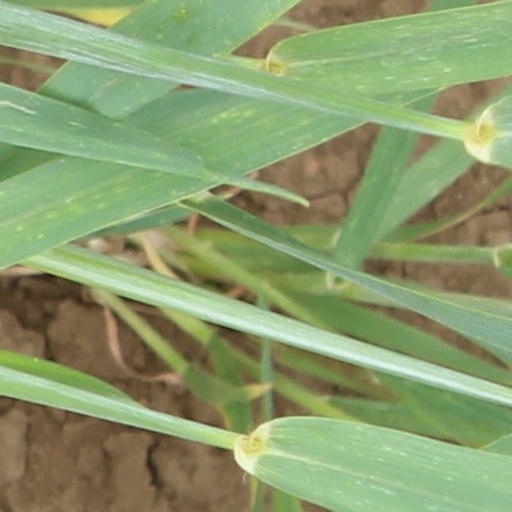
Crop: wheat